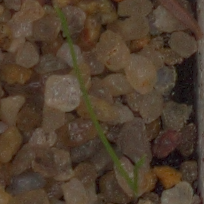
Label: loose_silkybent